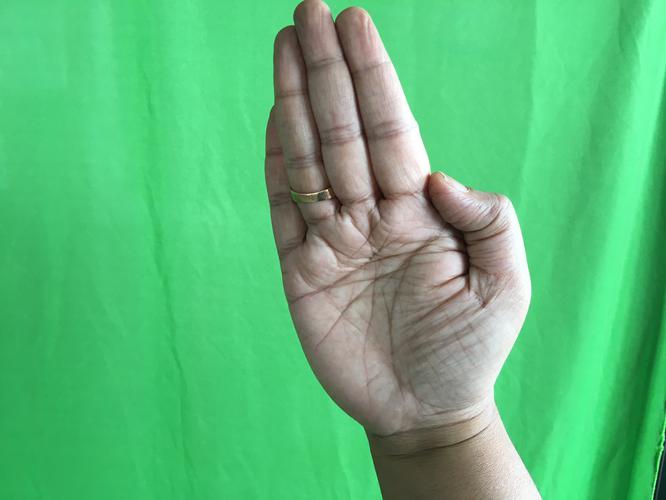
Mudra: Pathaka
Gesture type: single_hand